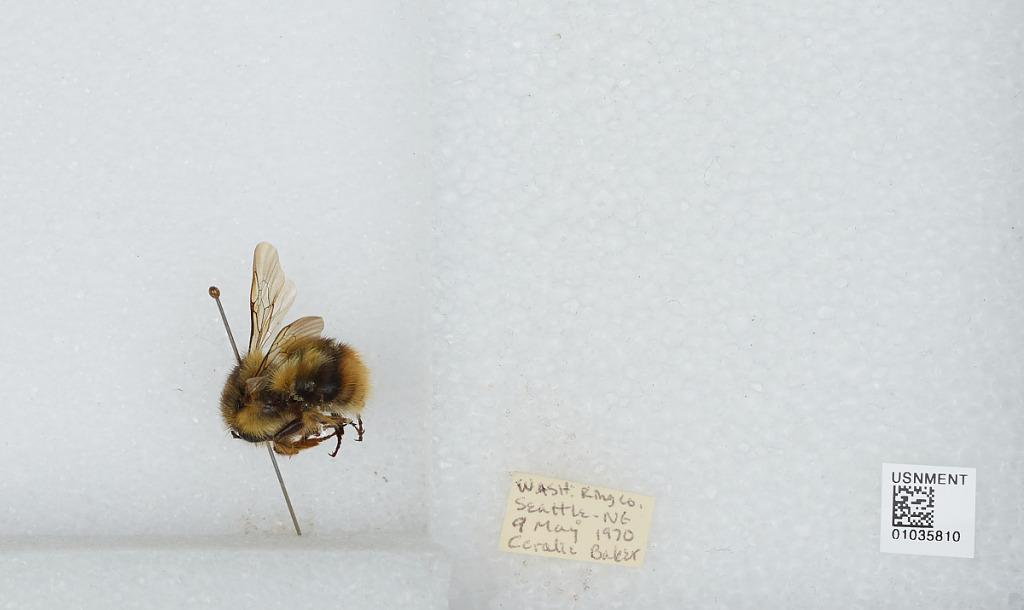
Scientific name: Bombus (Pyrobombus) mixtus Cresson
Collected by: C. Baker
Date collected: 1970-5-9
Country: United States
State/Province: Washington
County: King
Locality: Seattle
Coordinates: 47.6097, -122.333